Moutohora Branch

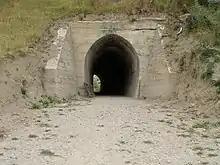
The 45m curved tunnel 3 on the abandoned Moutohora branch is now part of the Otoko walkway.

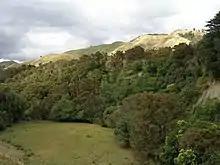
One of the steel pylons that carried the Otoko viaduct remains in situ.

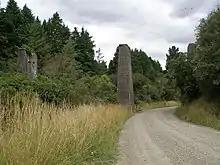
These concrete pylons carried the Rakauora viaduct across the river immediately before the Rakauora station.

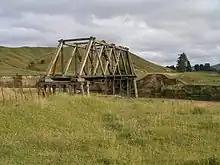
The Motu river bridge truss remains in place at .

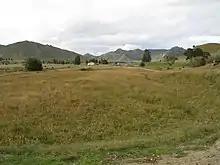
A modern house and a stockyard occupy part of the area which was once the Moutohora terminus and railyard. All the cleared land in this image was heavy bush before the railway arrived.

Until connected with the Palmerston North – Gisborne Line in 1942 the Moutohora branch served a purely local function in maintaining access to Gisborne's hinterland. The line had heavy traffic in its early years and consistently showed an operating profit In the 12 months between April 1903 and March 1904, when only about 21 km of line were open, the approximately 6,500 people in the district made 47,706 single or return passenger journeys, and 4,464 tonnes of freight were carried.